Sea monk

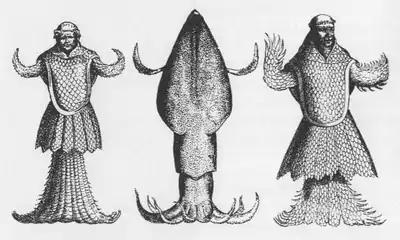
Steenstrup's comparison of a squid with sea monks from the sixteenth century: ("left") Rondelet's sea monk; ("center") "Loligo" squid; ("right") Belon's sea monk.

The capture of the sea monk is dated to either 1546 or 1549 in 16th-century literature, or to both dates, in the case of Lycosthenes